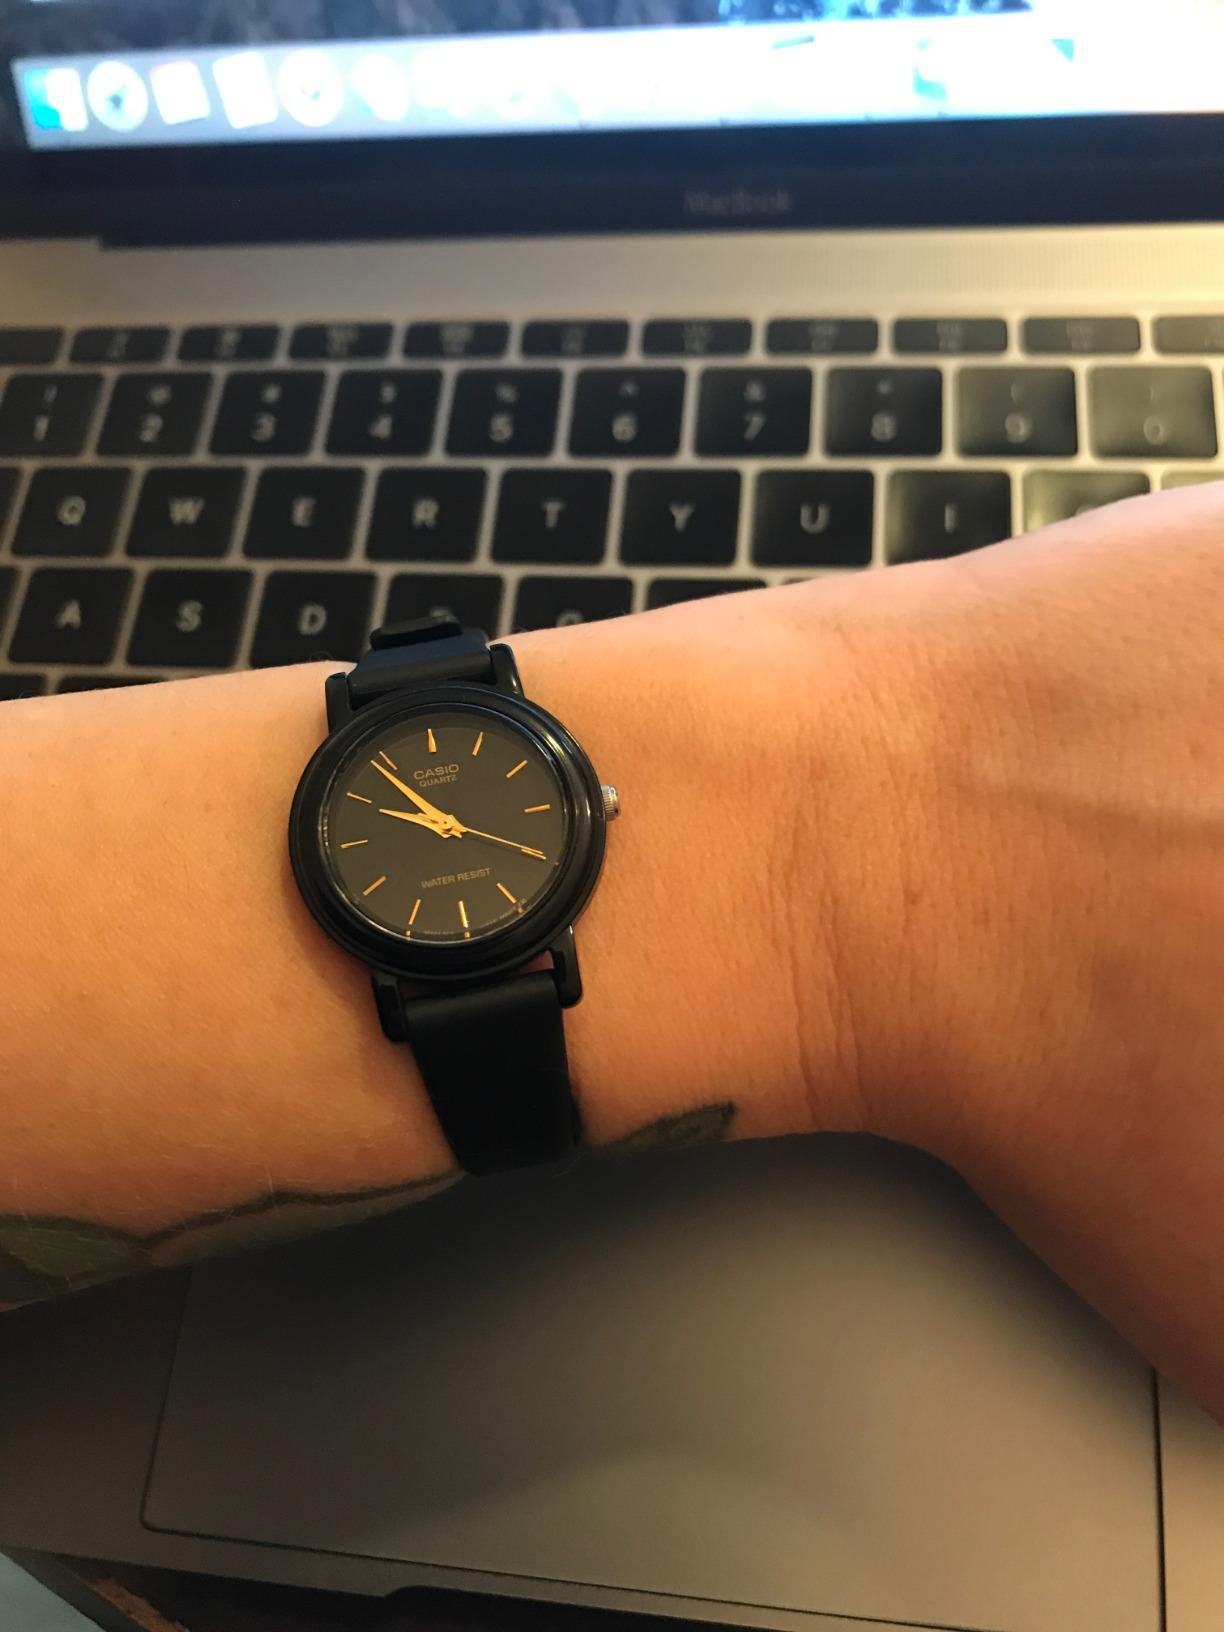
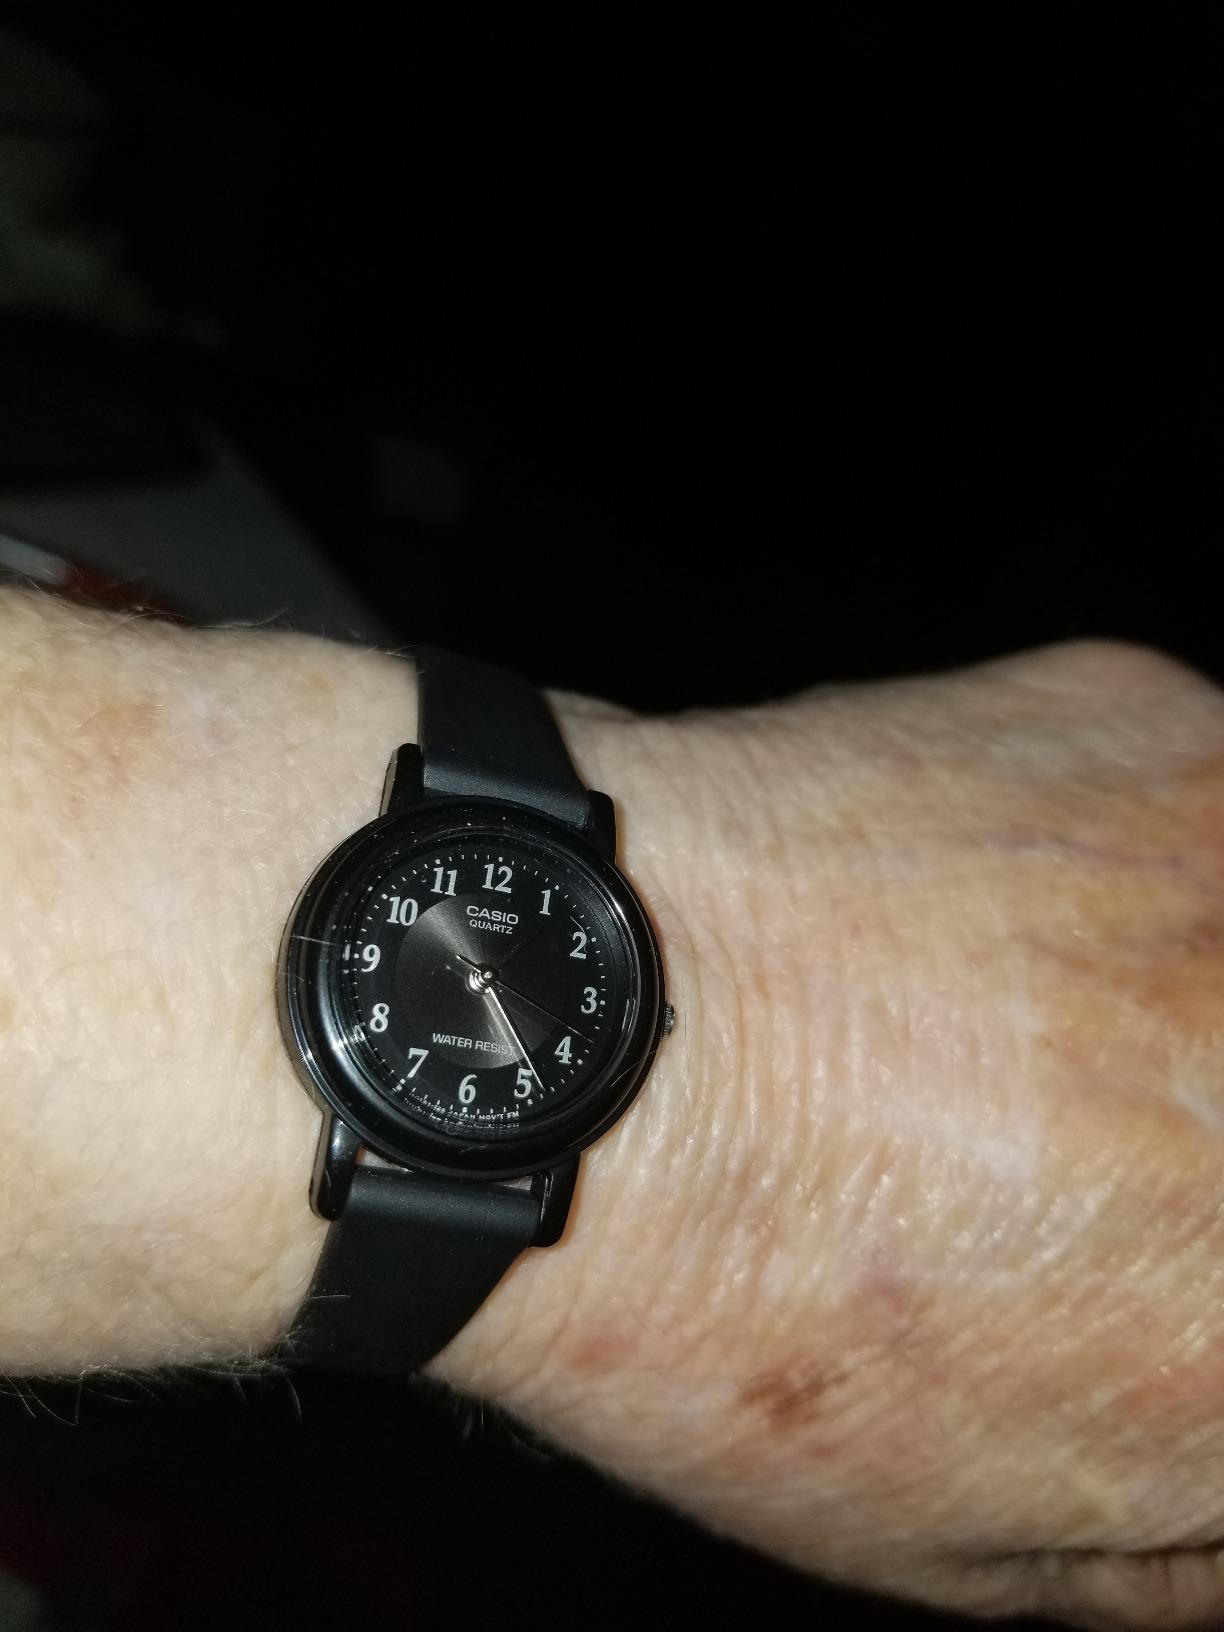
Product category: accessories_watch
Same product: no